Question: Please indicate a possible affordance area of the book that can be used for holding
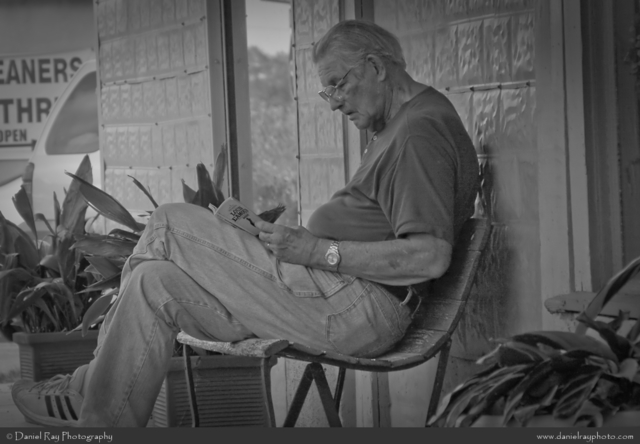
Answer: [201.5, 190.5, 281.5, 241.5]